Amber Room

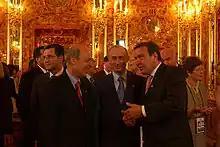
President of Russia Vladimir Putin with Italian Prime Minister Romano Prodi, Greek Prime Minister Konstantinos Simitis and German Chancellor Gerhard Schroeder in the Amber Room (2003)

In 1998, two separate teams, one German and one Lithuanian, announced they had located the Amber Room. The German team pointed to a silver mine while the Lithuanian team believed the amber treasure was buried in a lagoon; neither of the two locations turned out to hold the Amber Room.